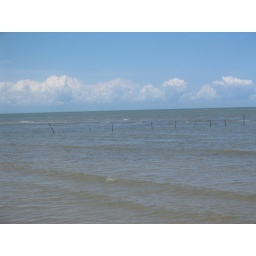
The sticks are significant! When the tide goes out a pool of fish trapped in a round fence in discovered...